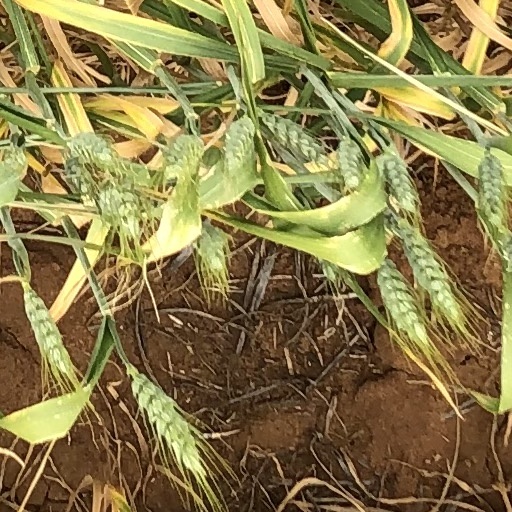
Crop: wheat